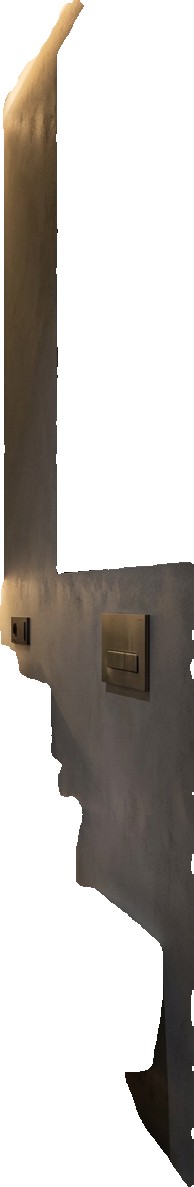
Surface category: wall